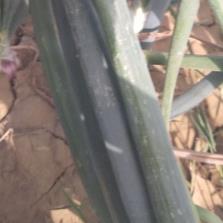
Crop: Onion
Condition: fusarium-d